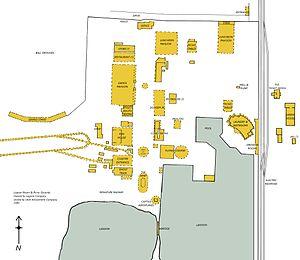
Lagoon est un parc d'attractions situé à Farmington, dans l'Utah, aux États-Unis, à 27 km au nord de Salt Lake City. Le parc est encore aujourd'hui dirigé par une famille.